Joseph Wright (linguist)

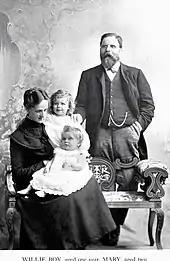
Joseph and Elizabeth Wright with their children, c. 1907.

Wright had a strong interest in English dialects. His book "A Grammar of the Dialect of Windhill" was "the first truly scientific monograph on an English dialect."